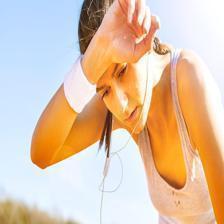
Image emotion (VAD): valence: -0.4, arousal: -0.2, dominance: -0.6
Candidate emotion words:
unhappy — valence: -0.776, arousal: 0.0, dominance: -0.69
humiliated — valence: -0.792, arousal: 0.424, dominance: -0.568
passionate — valence: 0.98, arousal: 0.654, dominance: 0.462
quiet — valence: 0.584, arousal: -0.79, dominance: -0.138
Best matching emotion: unhappy